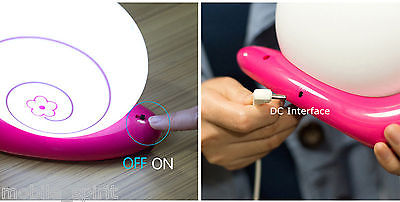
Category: lamp